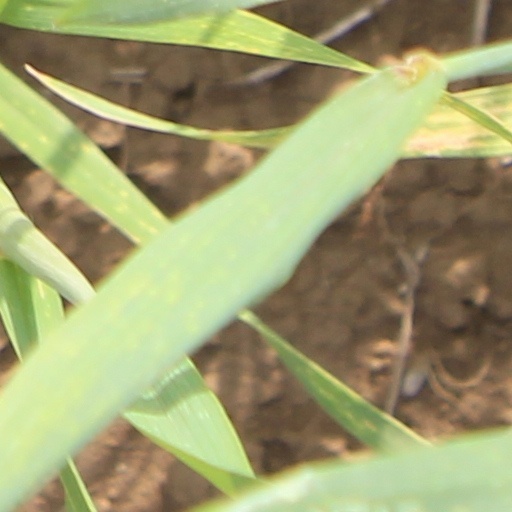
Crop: wheat